James Bell (adventurer)

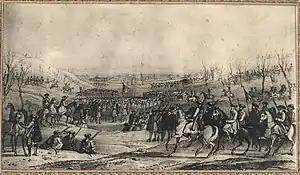
Circassian Cavalry, by James Bell

James Stanislaus Bell (9 January 1797 – 10 March 1858) was a British adventurer and writer who participated in the Russo-Circassian War on the side of the Circassians.